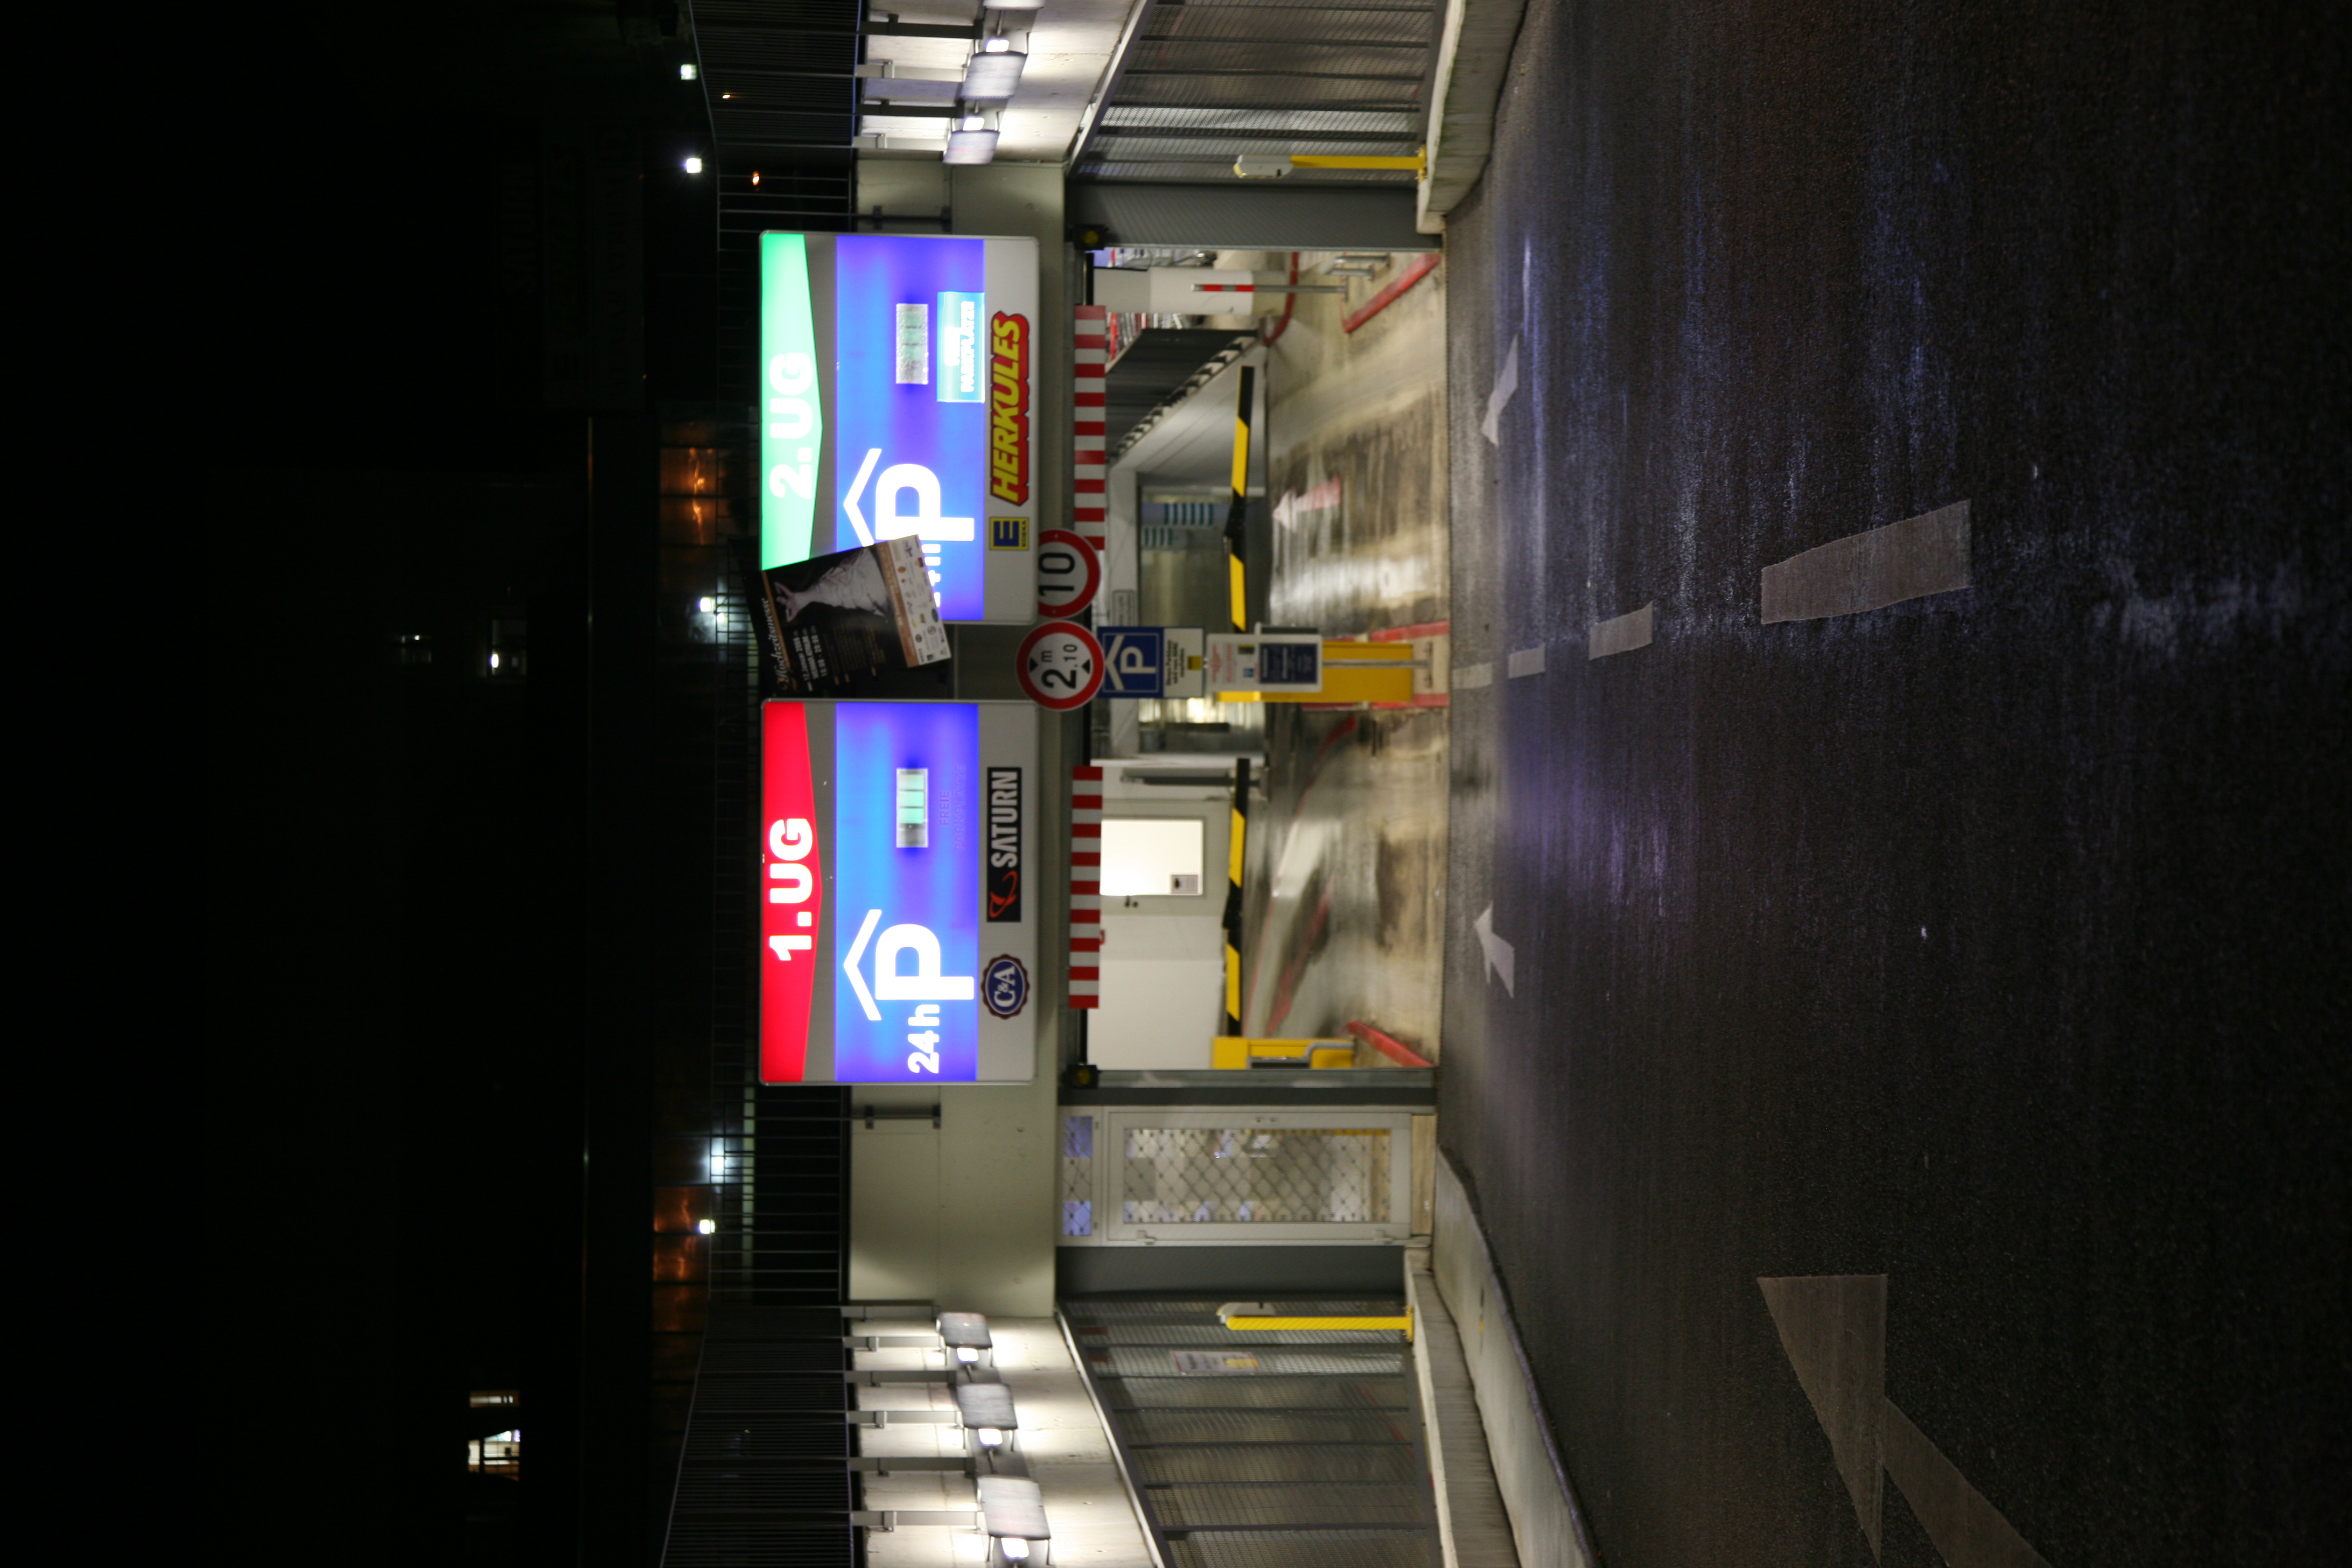
light, road, night, parking, transport, park, public transport, infrastructure, germany, allemagne, parkplatz, shape, thuringia, weimar, thuringe, th ringen, urban area